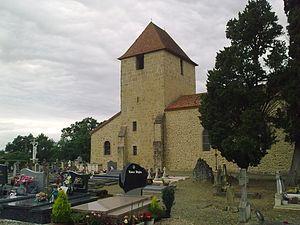
Projan
Projan est une commune française située dans le département du Gers en région Occitanie.